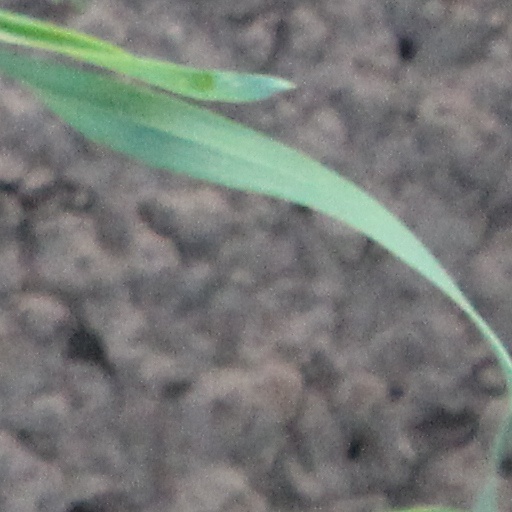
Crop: wheat